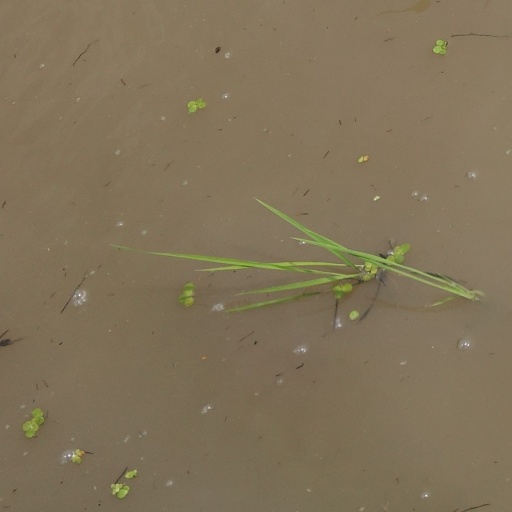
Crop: rice